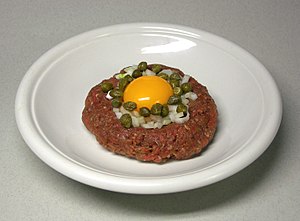
Tatar (mad)
Tatar med æg, løg og kapers
Tatar er skrabet råt oksekød. Retten er opkaldt efter det tyrkisk-talende folk, tatarerne. På fransk staver man tatar med et ekstra r – altså 'tartar', hvis ordet refererer til 'steak tartare' eller 'sauce tartare', mens det er uden det ekstra r, hvis man taler om folkestammen.